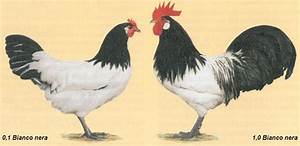
Label: gallina